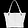
Label: Bag